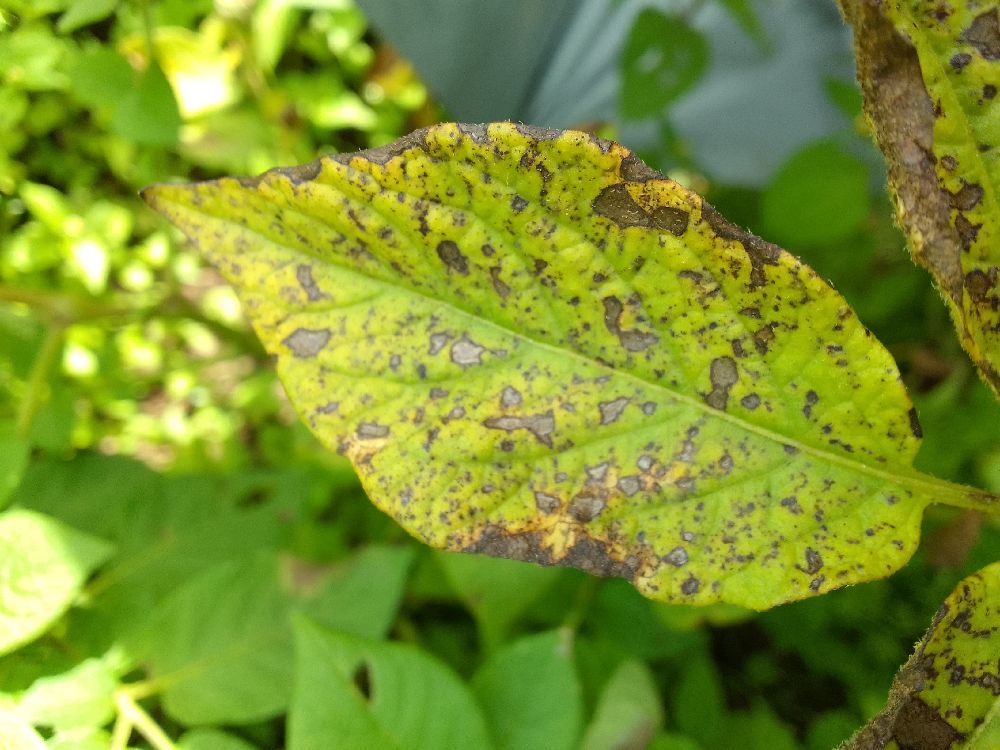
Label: Early blight